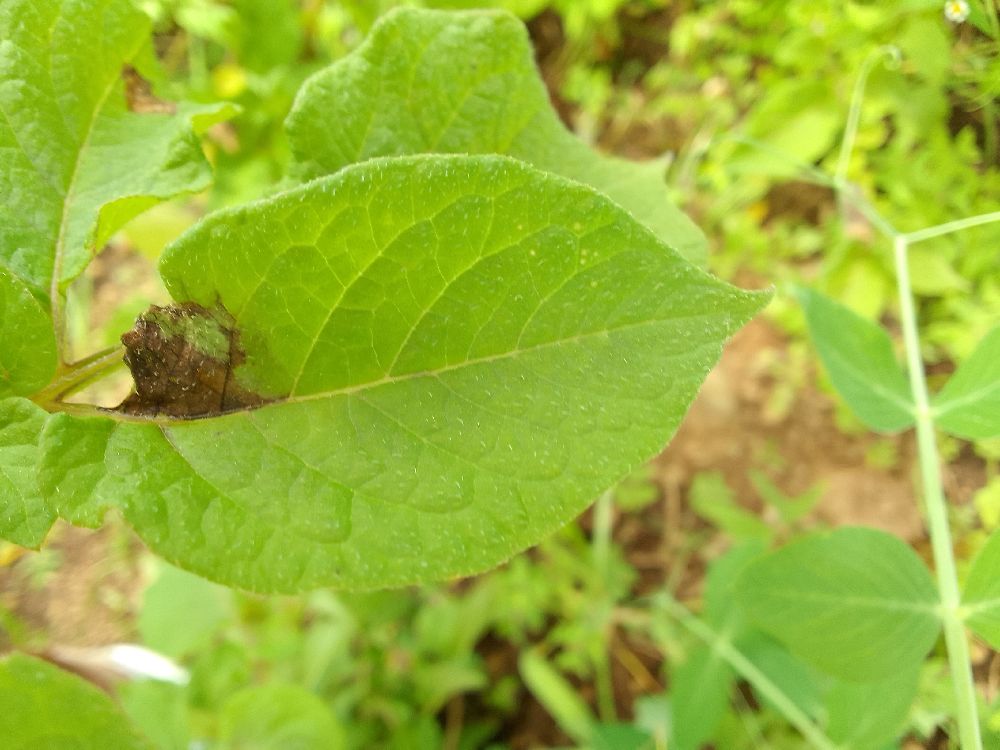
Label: Late blight